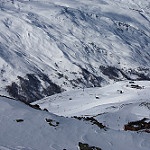
Scene: Outdoor